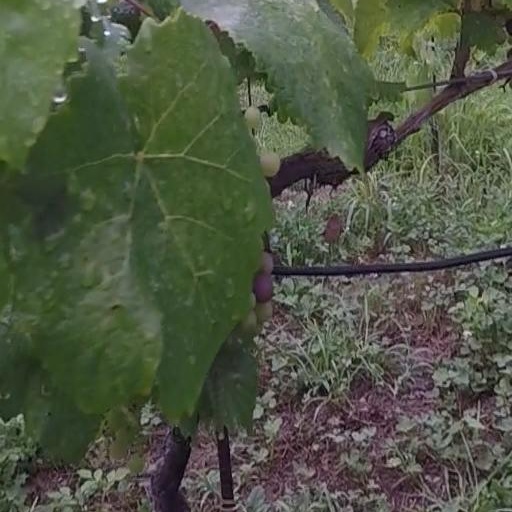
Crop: grape